Railway stations in South Sudan

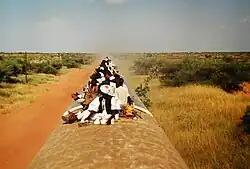
A train travelling towards Wau

All railway stations in South Sudan are on the Babonasa-Wau line, which was built from 1959 to 1962. During the Second Sudanese Civil War, the line was badly damaged and parts of the line were mined. It was fully restored in 2010 with funding of $250 million from United Nations.